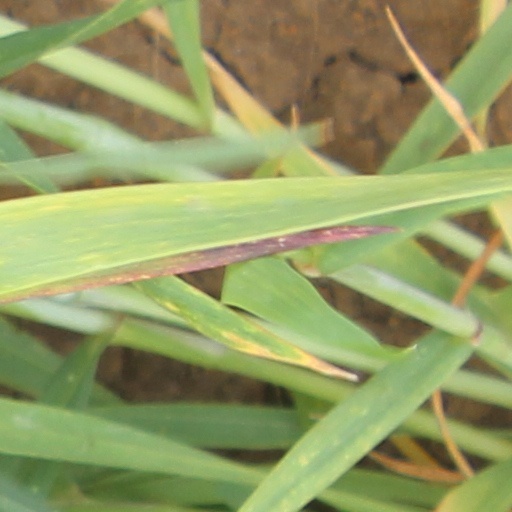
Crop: wheat